Sensory stimulation therapy

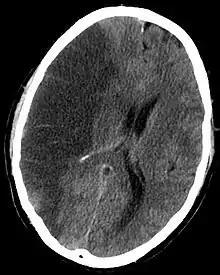
CT scan slice of the brain showing a right-hemispheric ischemic stroke (left side of image).

A stroke can be caused by a few different situations, but the basic result is the same. Blood flow to a section of the brain is stopped, which results in rapid depletion of oxygen and other nutrients in the starved section. The starved section of brain tissue quickly begins to die, and results in a lesion in the brain. The resulting lesion can be traced loss of various cognitive functions depending on the location and area of damage.